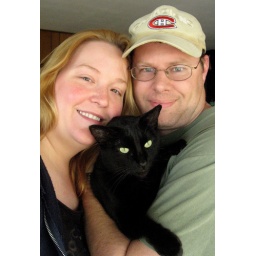
JJ, RJ, and Al.Tom was too busy sticking his head under the bathroom faucet to participate in the group photo.